Yoichiro Kawaguchi

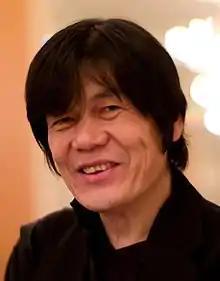
Yoichiro Kawaguchi

Kawaguchi rose to international prominence in 1982 when he presented "Growth Model" in the international conference SIGGRAPH.